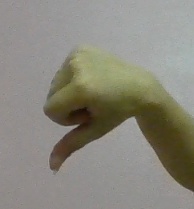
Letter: waw